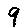
Label: 9